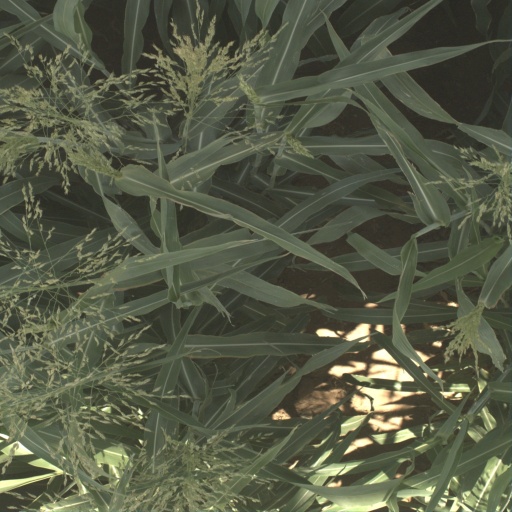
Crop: sorghum